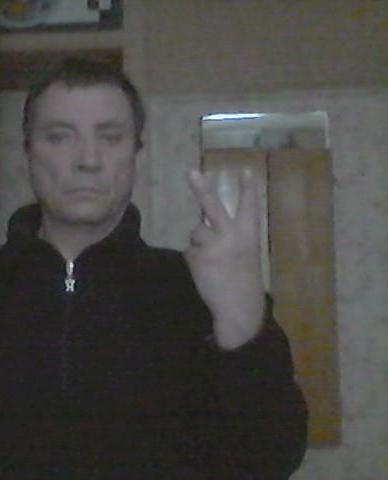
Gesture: peace_inverted